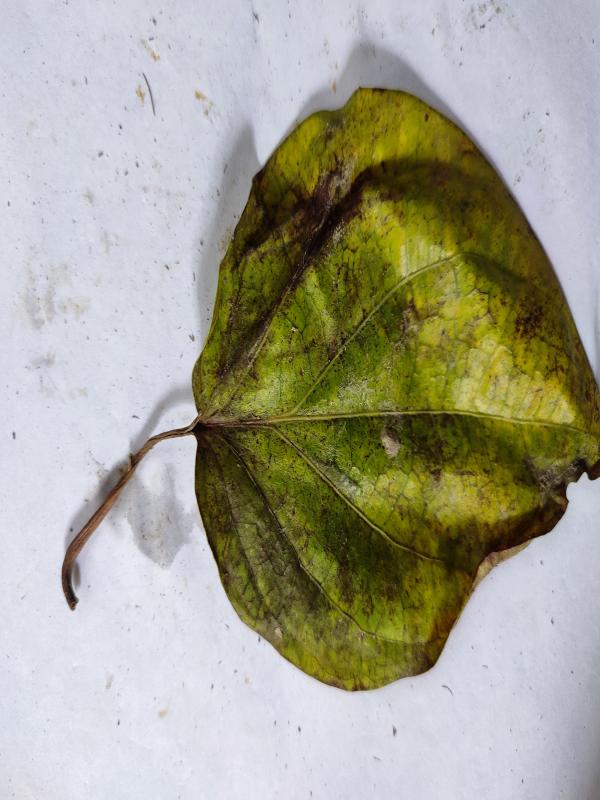
Label: Dried_Leaf